Hong Kong Garden (Hong Kong)

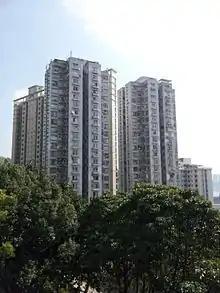
Block 5 and 6 of Hong Kong Garden

Hong Kong Garden is Tsing Lung Tau's largest private housing estate between Sham Tseng and Tai Lam in Hong Kong. Hong Kong Garden was developed by the property developer Chinachem Group in late 1980s and built in three phases. It has 28 blocks and 2830 flats from 300 sq ft to 1400 sq ft, including The Top and Perfetto.